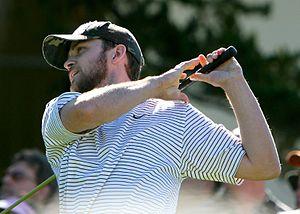
Justin Timberlake, né le 31 janvier 1981 à Memphis, est un chanteur, compositeur, danseur, producteur et acteur américain. Il est considéré comme l'un des plus grands artistes polyvalents de l'histoire du spectacle par le rédacteur en chef Scott Feinberg. Surnommée président et prince de la pop par les journalistes contemporains, il engendre les surnoms honorifiques dans la musique populaire.